Bhutanese art

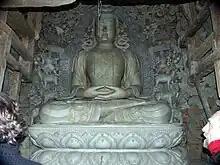
Clay statue before painting

Bhutanese art (Dzongkha: འབྲུག་པའི་སྒྱུ་རྩལ) is similar to Tibetan art. Both are based upon Vajrayana Buddhism and its pantheon of teachers and divine beings.